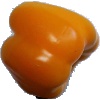
Label: yellow_pepper